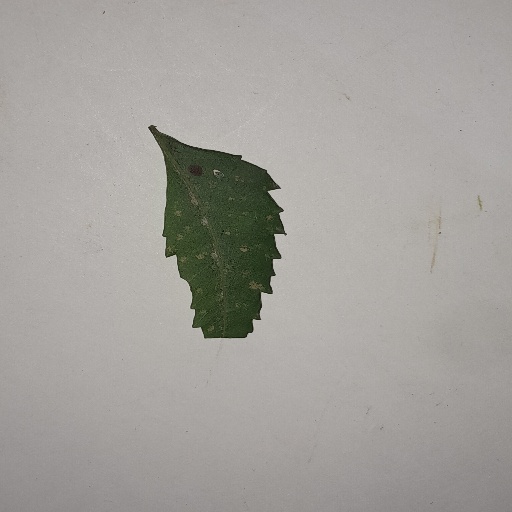
Species: Neem
Leaf condition: Powdery Mildew